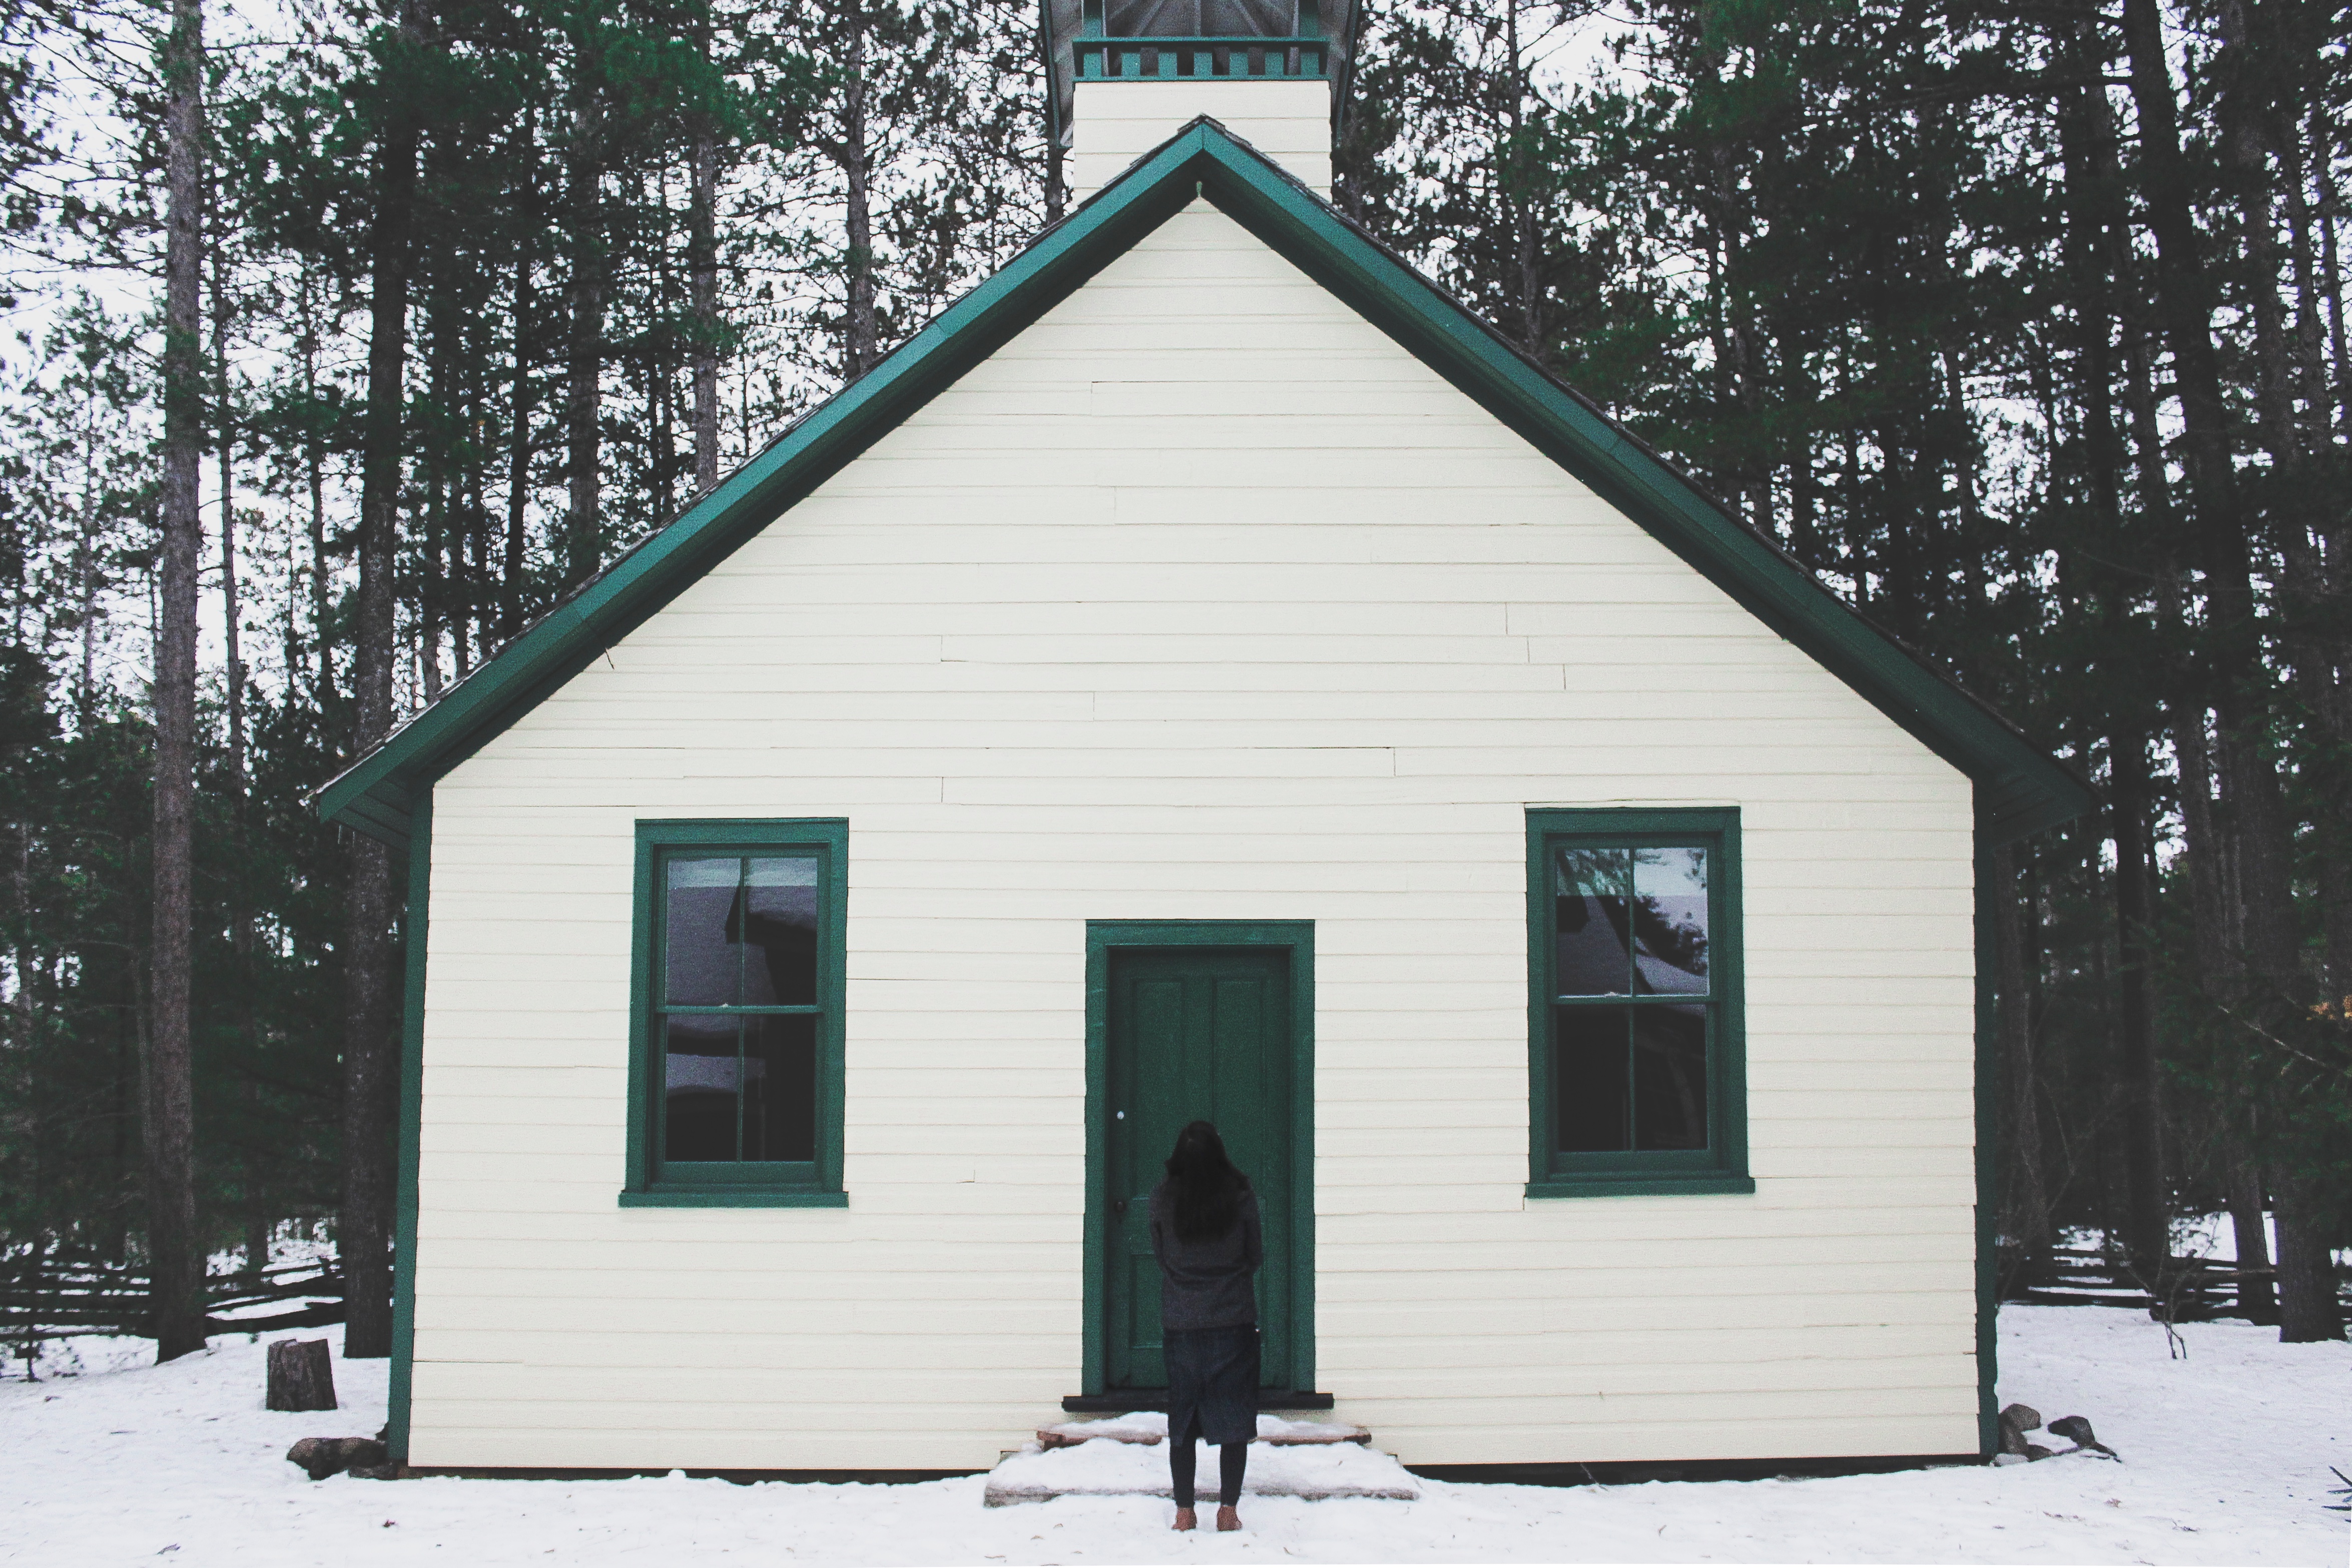
snow, winter, wood, house, building, barn, home, shed, shack, cottage, facade, chapel, log cabin, siding, outdoor structure